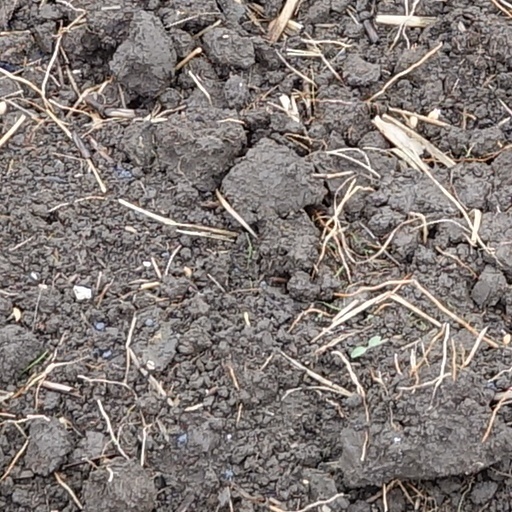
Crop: wheat